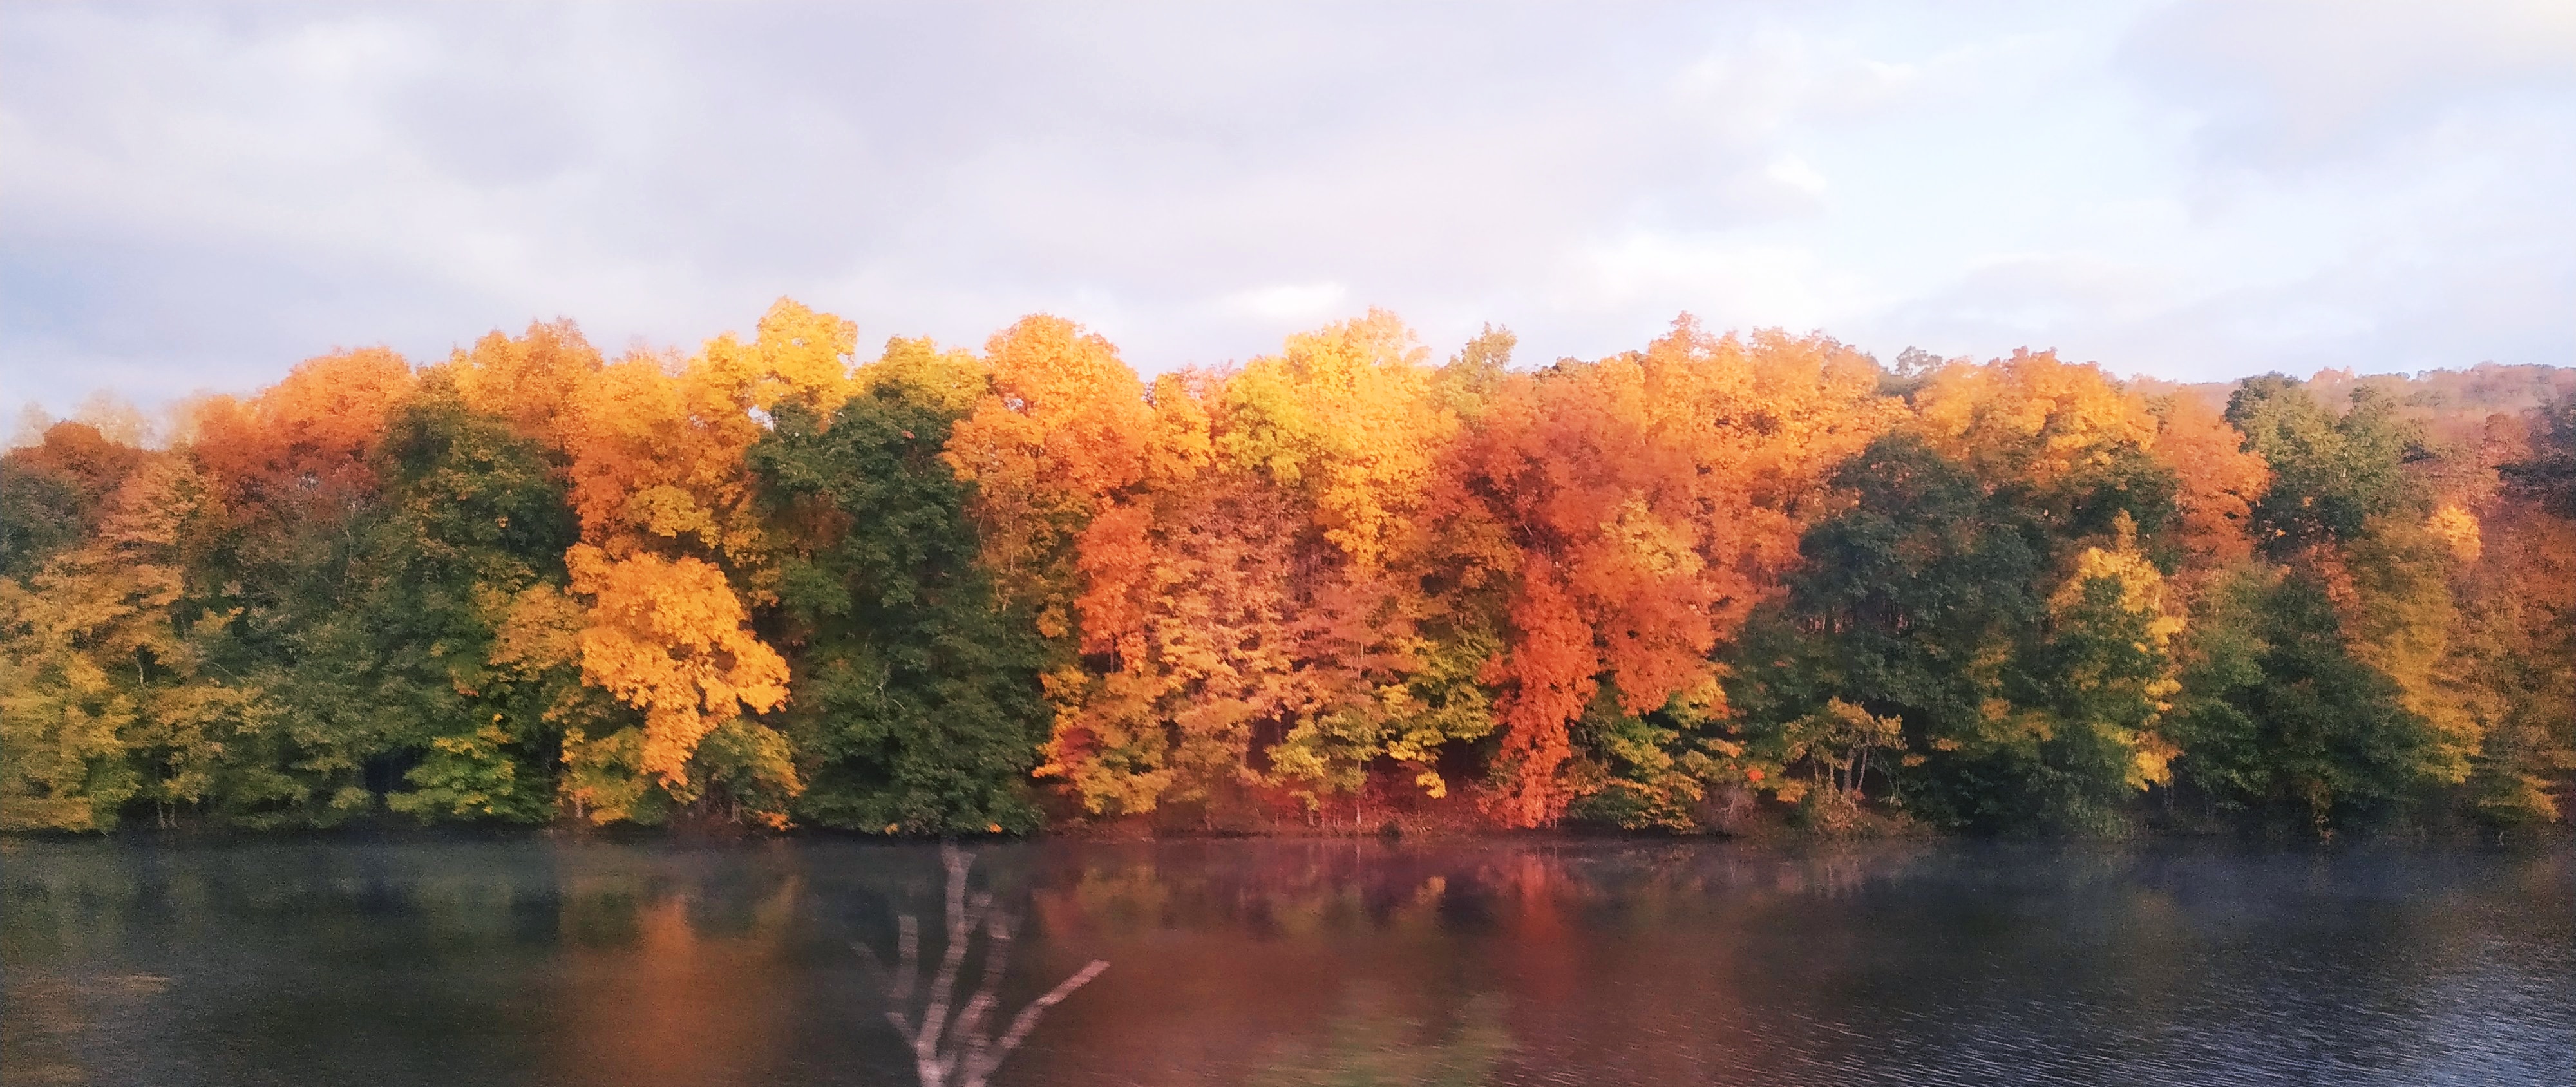
autumn, leafs, lake, train, travel, colours, threes, green, orange, yellow, reflection, nature, natural landscape, leaf, tree, bank, water, vegetation, sky, natural environment, river, biome, wilderness, bayou, nature reserve, deciduous, temperate broadleaf and mixed forest, waterway, morning, plant, landscape, state park, woody plant, pond, watercourse, reservoir, forest, national park, plant community, sunlight, wetland